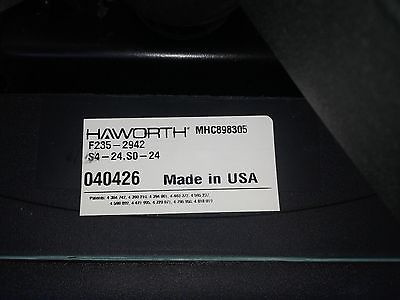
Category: chair